List of River-class frigates

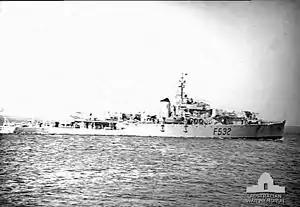
A River-class frigate, circa 1952.

The River class was a ship class of British-designed frigates built and operated during World War II. One hundred and fifty-one frigates were built, and these were operated by seven different nations during the war.